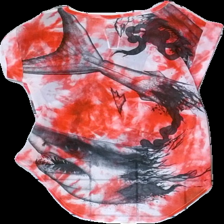
View: back
Type: Blouse
Category: Ladies
Brand: Not in the list
Brand text on label: Pipsqueak
Colors: White, Red, Grey
Material: 100% Poly
Pattern: Animal print
Cut: Long
Size: S
Season: All
Price range: 50-100
Recommended usage: Reuse